Herbert L. Stoddard

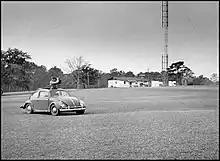
Stoddard looking for bird carcasses from his Volkswagen Beetle

In 1955, Stoddard initiated a study of birds killed by the recently erected WCTV transmission tower in northwest Florida. TV and radio towers were known to kill large numbers of birds, so Stoddard set out to document total numbers, species, timing, and spatial distribution of the kills. Almost daily for 28 years, Stoddard, his assistant Robert A. Norris, and others visited the cleared area below the tower to pick up bird carcasses, primarily songbirds, and record data. Stoddard often did this by scanning the area from the open top of a Volkswagen Beetle. Stoddard's bird study documented mass kills of birds that collided with the guy wires and the tower itself. In one instance, Stoddard documented the death of over 800 birds on September 19, 1962. Over the length of the study, over 44,000 individual birds were collected representing 186 species. Many valuable insights were gained from his study including the documentation of several rare species migrating through the area that were previously unknown, as well as the factors that affect the rate at which birds incur mortality. These insights have been used to provide guidelines for reducing avian mortality at communication tower sites, as well as to estimate the total impact that towers may have on bird populations across the United States and Canada. Man-made structures remain one the largest causes of mortality for songbirds in the United States.